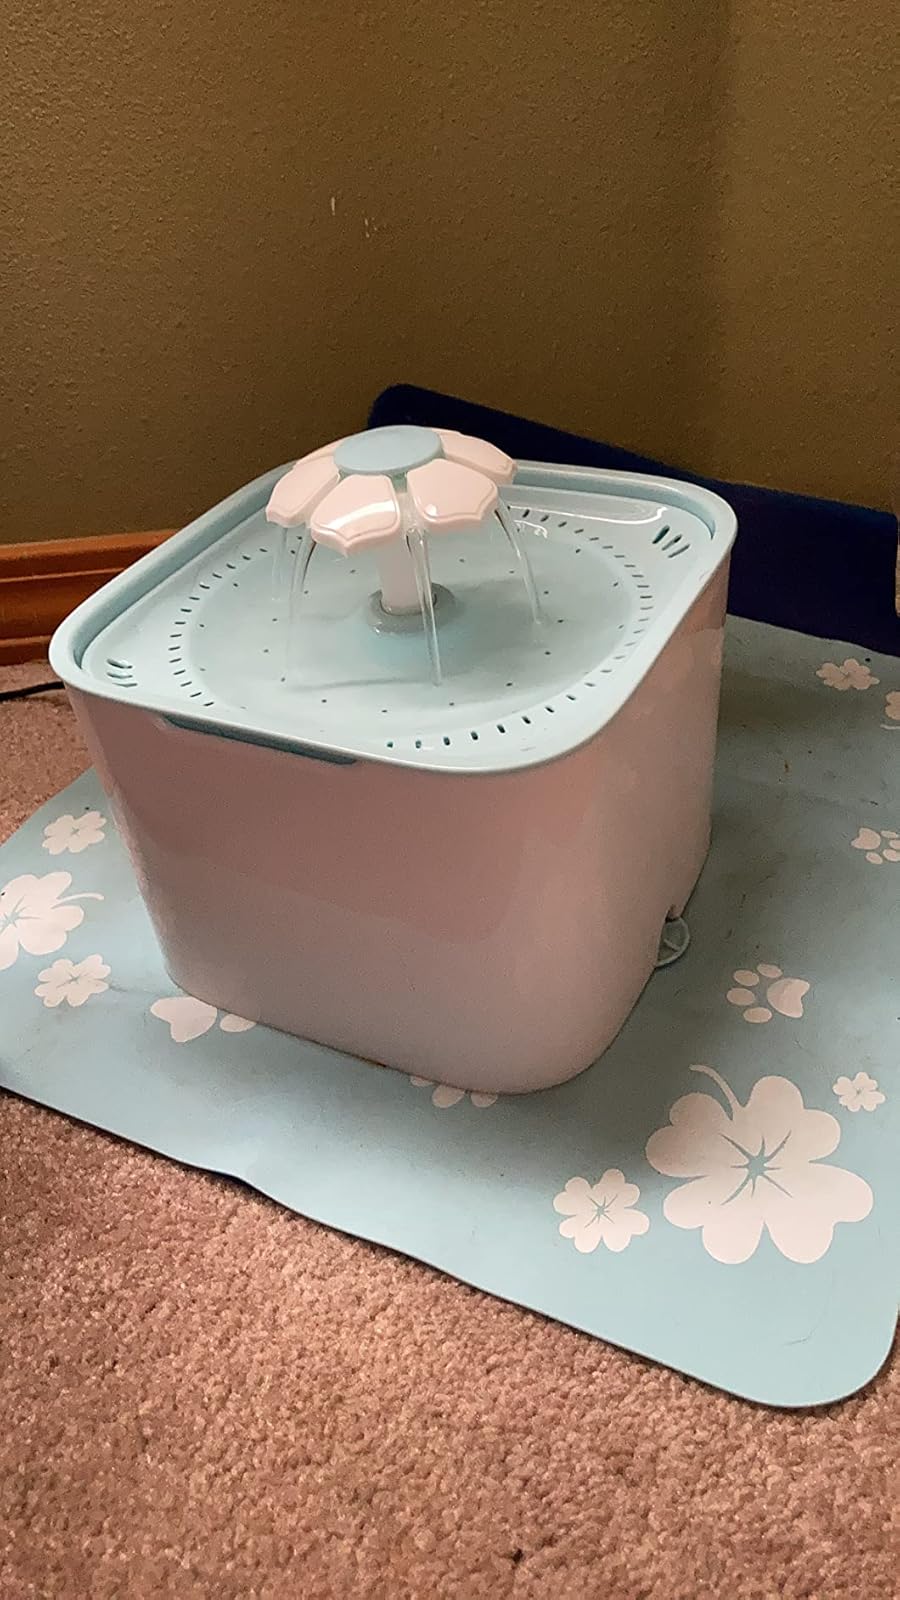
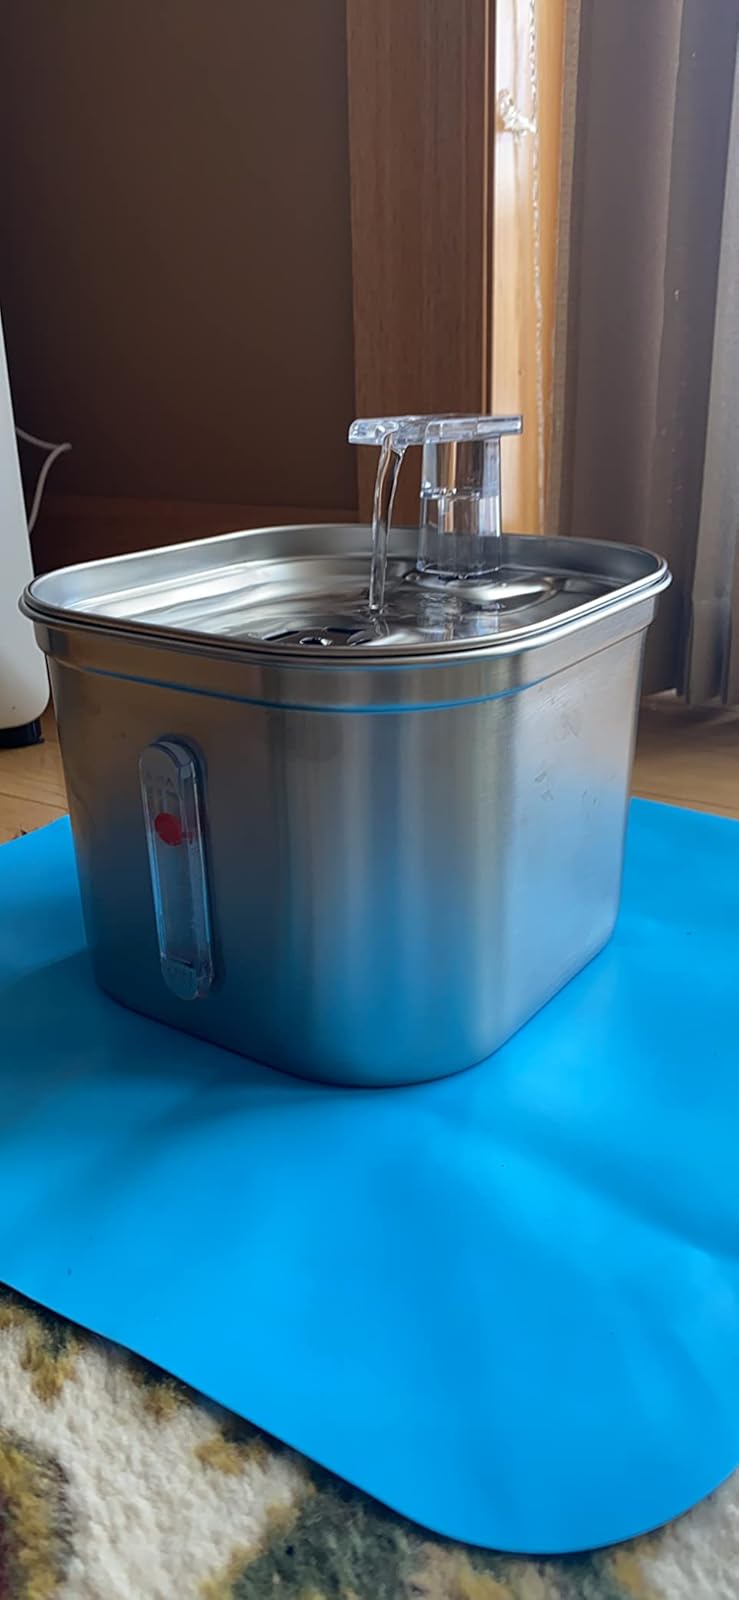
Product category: items_bowl
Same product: no